Norwich Mid-Century Modern Historic District

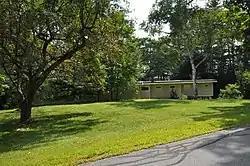

The Norwich Mid-Century Modern Historic District encompasses a concentrated collection of Mid-Century Modern houses in Norwich, Vermont. Located on parts of Hopson, Pine Tree, and Spring Pond Roads, it is one of best collections of this type in the state. It was listed in the National Register of Historic Places in 2018.